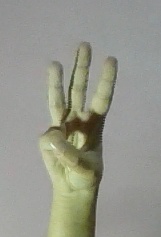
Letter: thaa